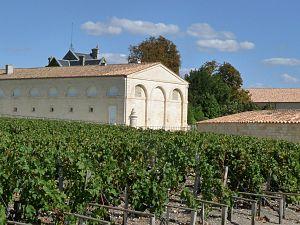
Château de Mouton-Rothschild, Pauillac, Gironde, France
Château Mouton Rothschild est un domaine viticole réputé du Médoc, situé dans la commune de Pauillac. Il produit l'un des vins de Bordeaux les plus prestigieux, en appellation pauillac. Second grand cru dans la Classification officielle des vins de Bordeaux de 1855, il est le seul vin dont le classement est modifié, passant Premier grand cru en 1973.